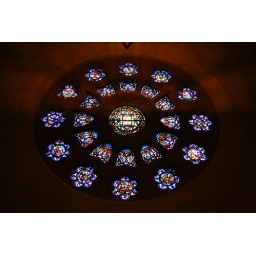
stained glass windows in wilshire boulevard temple